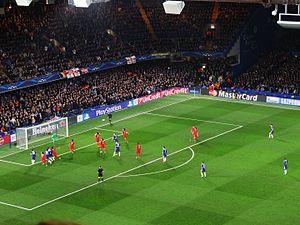
Le Paris Saint-Germain Football Club est un club de football professionnel français basé à Paris et fondé en 1970. Cet article retrace l'historique des campagnes européennes du PSG depuis sa fondation et sa première participation à une compétition européenne en 1982.